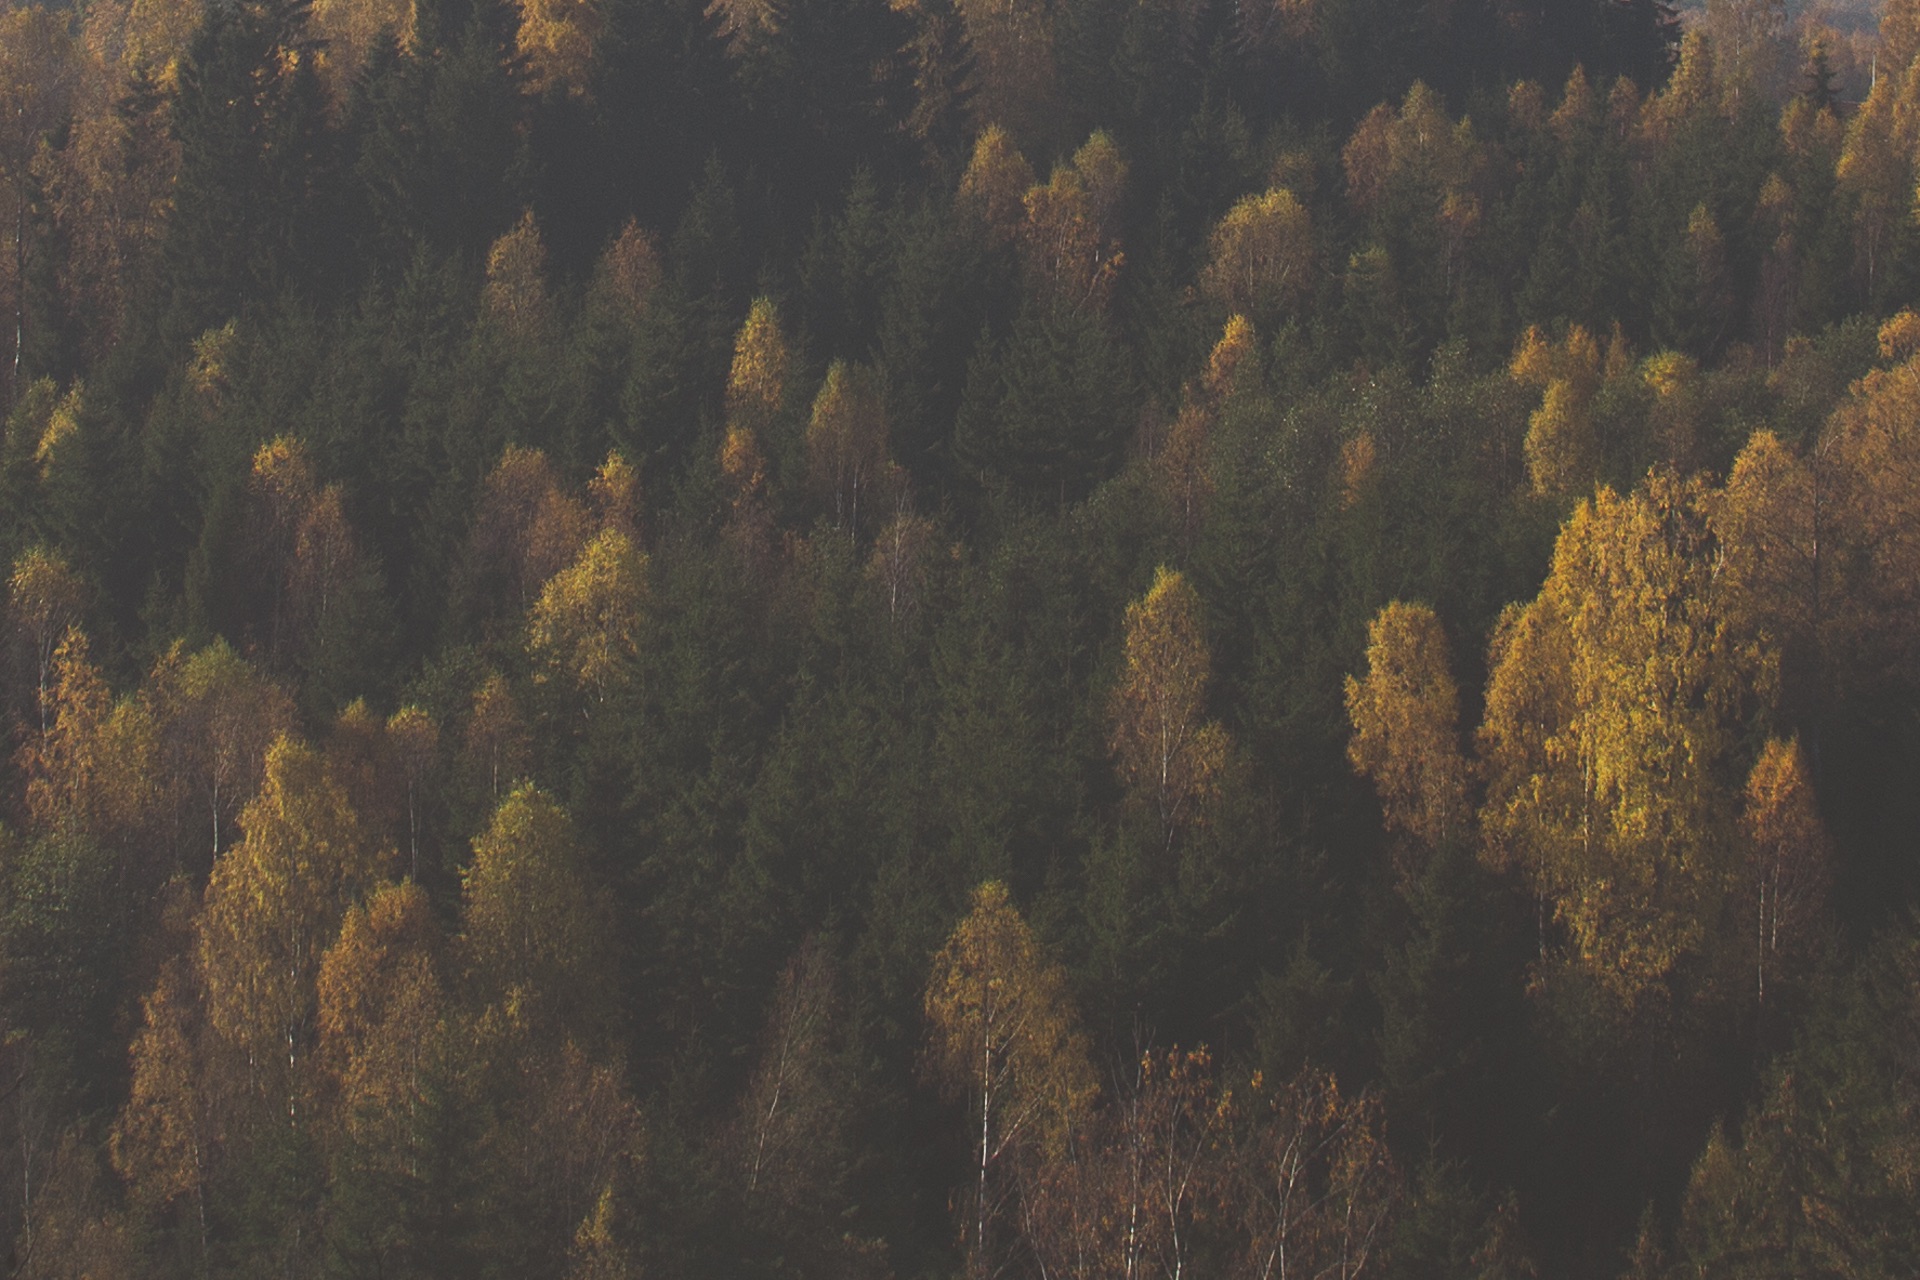
tree, nature, forest, grass, wilderness, branch, plant, sunlight, morning, texture, leaf, evening, reflection, autumn, season, woodland, habitat, ecosystem, natural environment, atmospheric phenomenon, woody plant